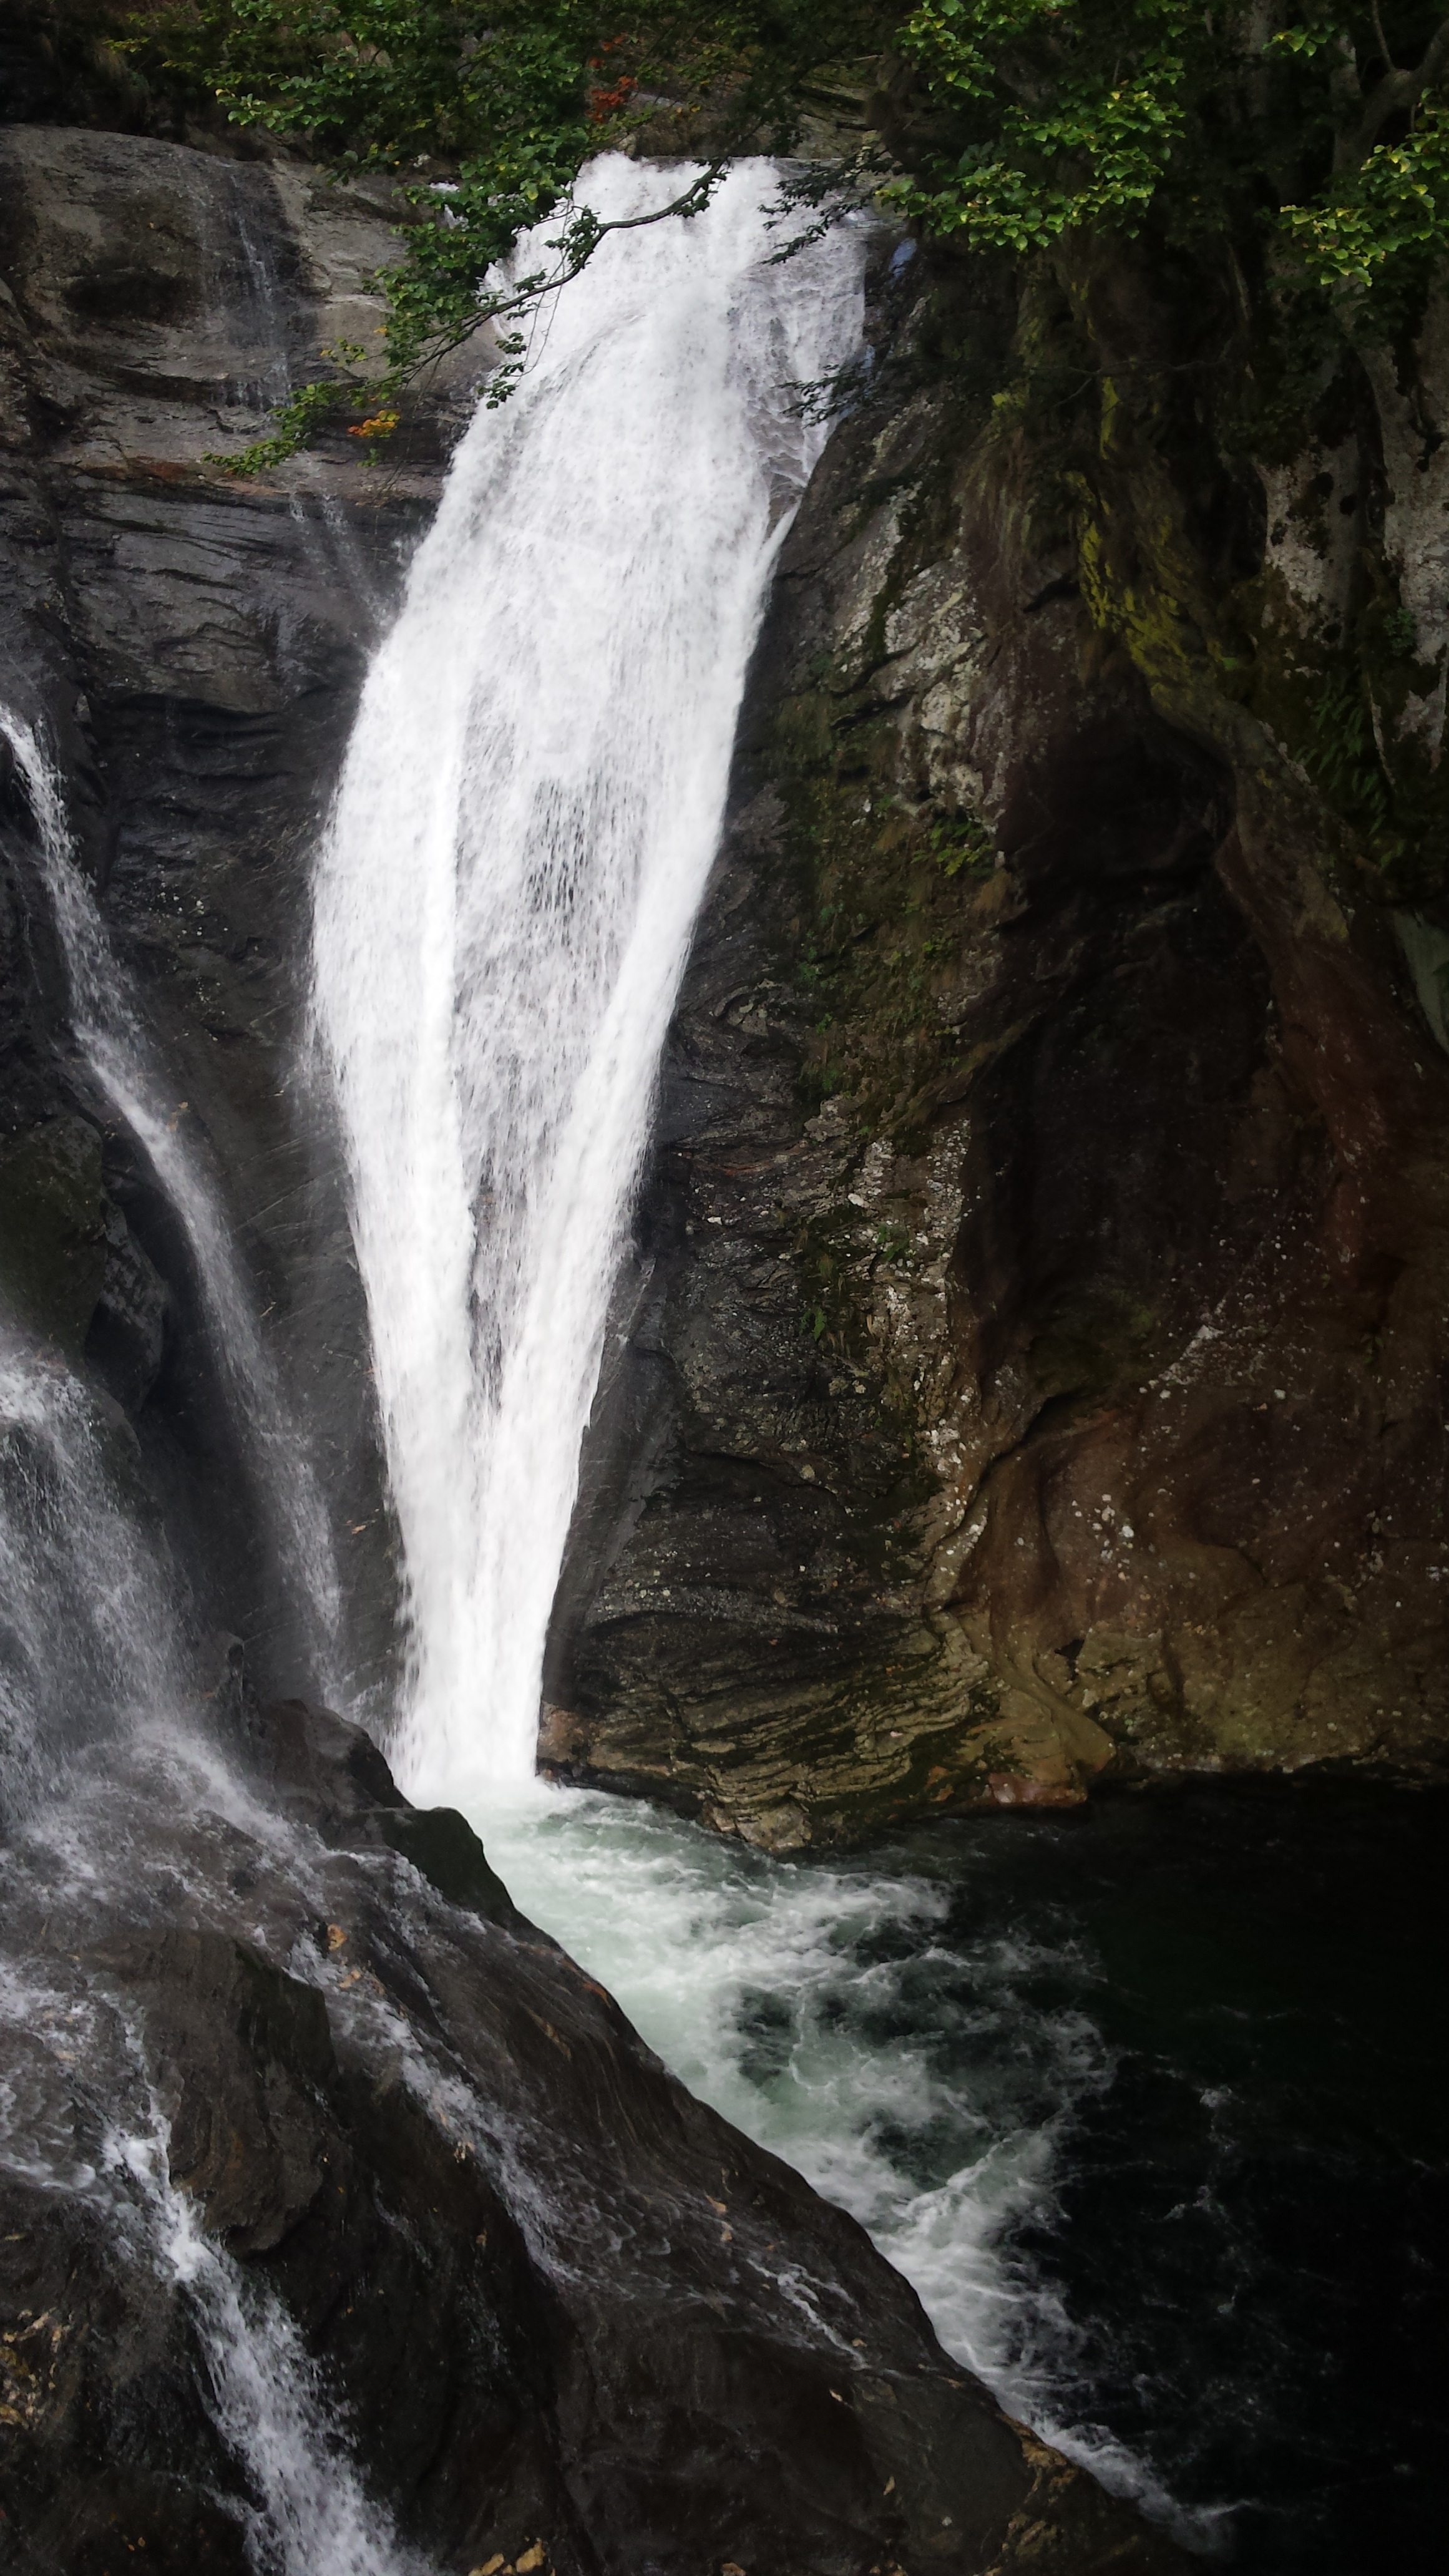
water, waterfall, formation, stream, body of water, switzerland, wasserfall, water feature, watercourse, verzasco